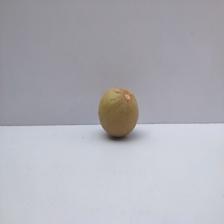
Size: Small